Jomolhari

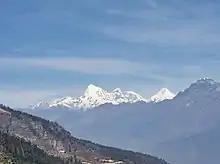
Mount Chomolhari (Jomolhari) from the road Paro - Chelela Pass, Bhutan

The second ascent was only on 24 April 1970 -over the same route- by a joint Bhutanese-Indian military expedition led by Colonel Narendra Kumar. This ascent was notable also for the disappearance of two climbing members and a sherpa in the second summit party the following day. Dorjee Lhatoo (Nanda Devi East 1975, West 1981) led the route, partnered with Prem Chand (2nd ascent Kanchenjunga 1977) all the way to the summit via two camps. Lhatoo was charged with laying a "Sachu Bumter" offering on the summit by the Bhutanese King in order to "appease" mountain deities - apparently a pot containing gold, silver and precious stones. The following day, the second party of three were spotted close to the ridge when they became obscured by cloud. When the cloud lifted, they were gone. A telephoto lens and fruit cans were found on the ridge by a search party. Prem Chand went up to the ridge and reported gunshots thudding into the ice and whipping up ice chips - thus ending any further attempts in locating the missing bodies. Lhatoo and Prem Chand, on their way up during their successful summit attempt had reported seeing a lot of PLA activity on the Lhasa-Chumbi highway. The reason for their disappearance remains speculative - did they fall or were they shot? All three were relatively inexperienced climbers and Lhatoo later speculated on the exposure on the knife-edged ridge leading to the summit slope as a possible incident site. He (an ex-Gurkha himself) is quoted as believing the shooting theory to be unlikely but possible, citing his difficulty in estimating the distance between the ridge and possible Chinese positions on the Tibetan side. An account of the expedition is available in the Himalayan Journal 2000. Prem Chand has not spoken publicly on the matter. Chinese displeasure with Bhutan over the expedition and sensitivities in New Delhi led to a complete media blackout of what was otherwise a notable Indian climb.